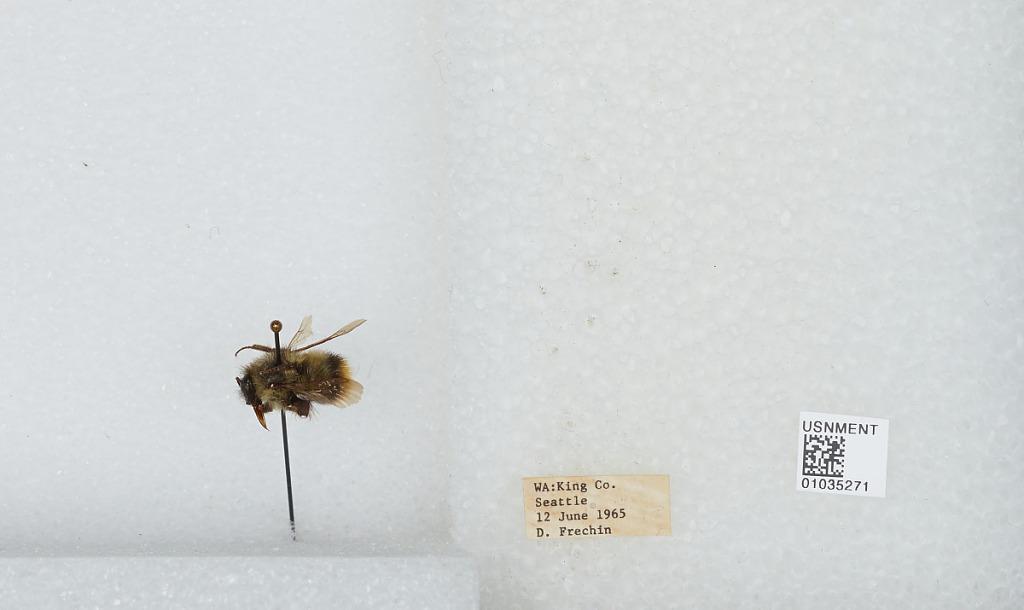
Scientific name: Bombus (Pyrobombus) mixtus Cresson
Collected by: D. Frechin
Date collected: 1965-6-12
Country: United States
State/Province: Washington
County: King
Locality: Seattle
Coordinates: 47.6097, -122.333